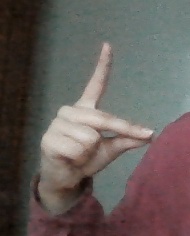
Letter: ta